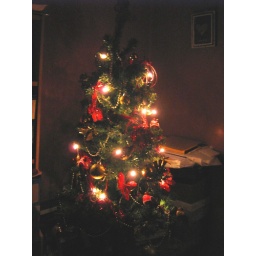
Christmas tree in the lounge